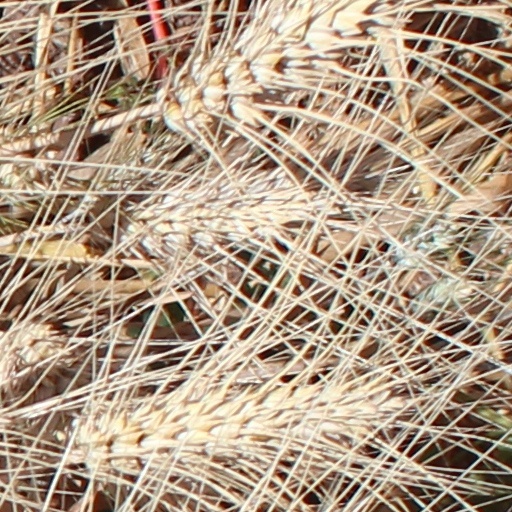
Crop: wheat